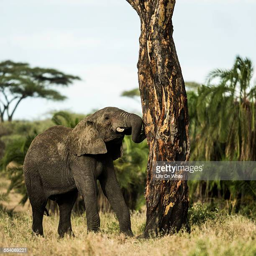
young elephant scratching on a tree